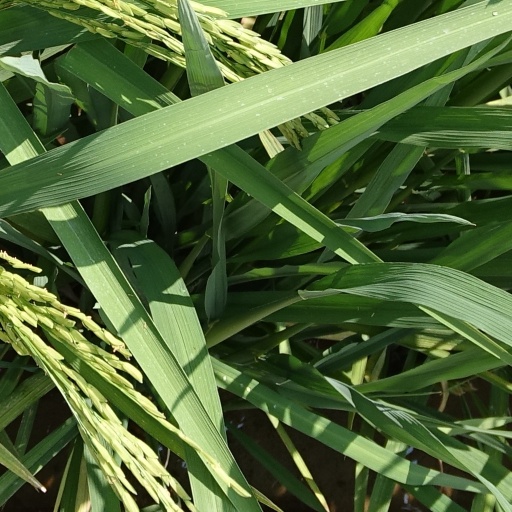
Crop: rice